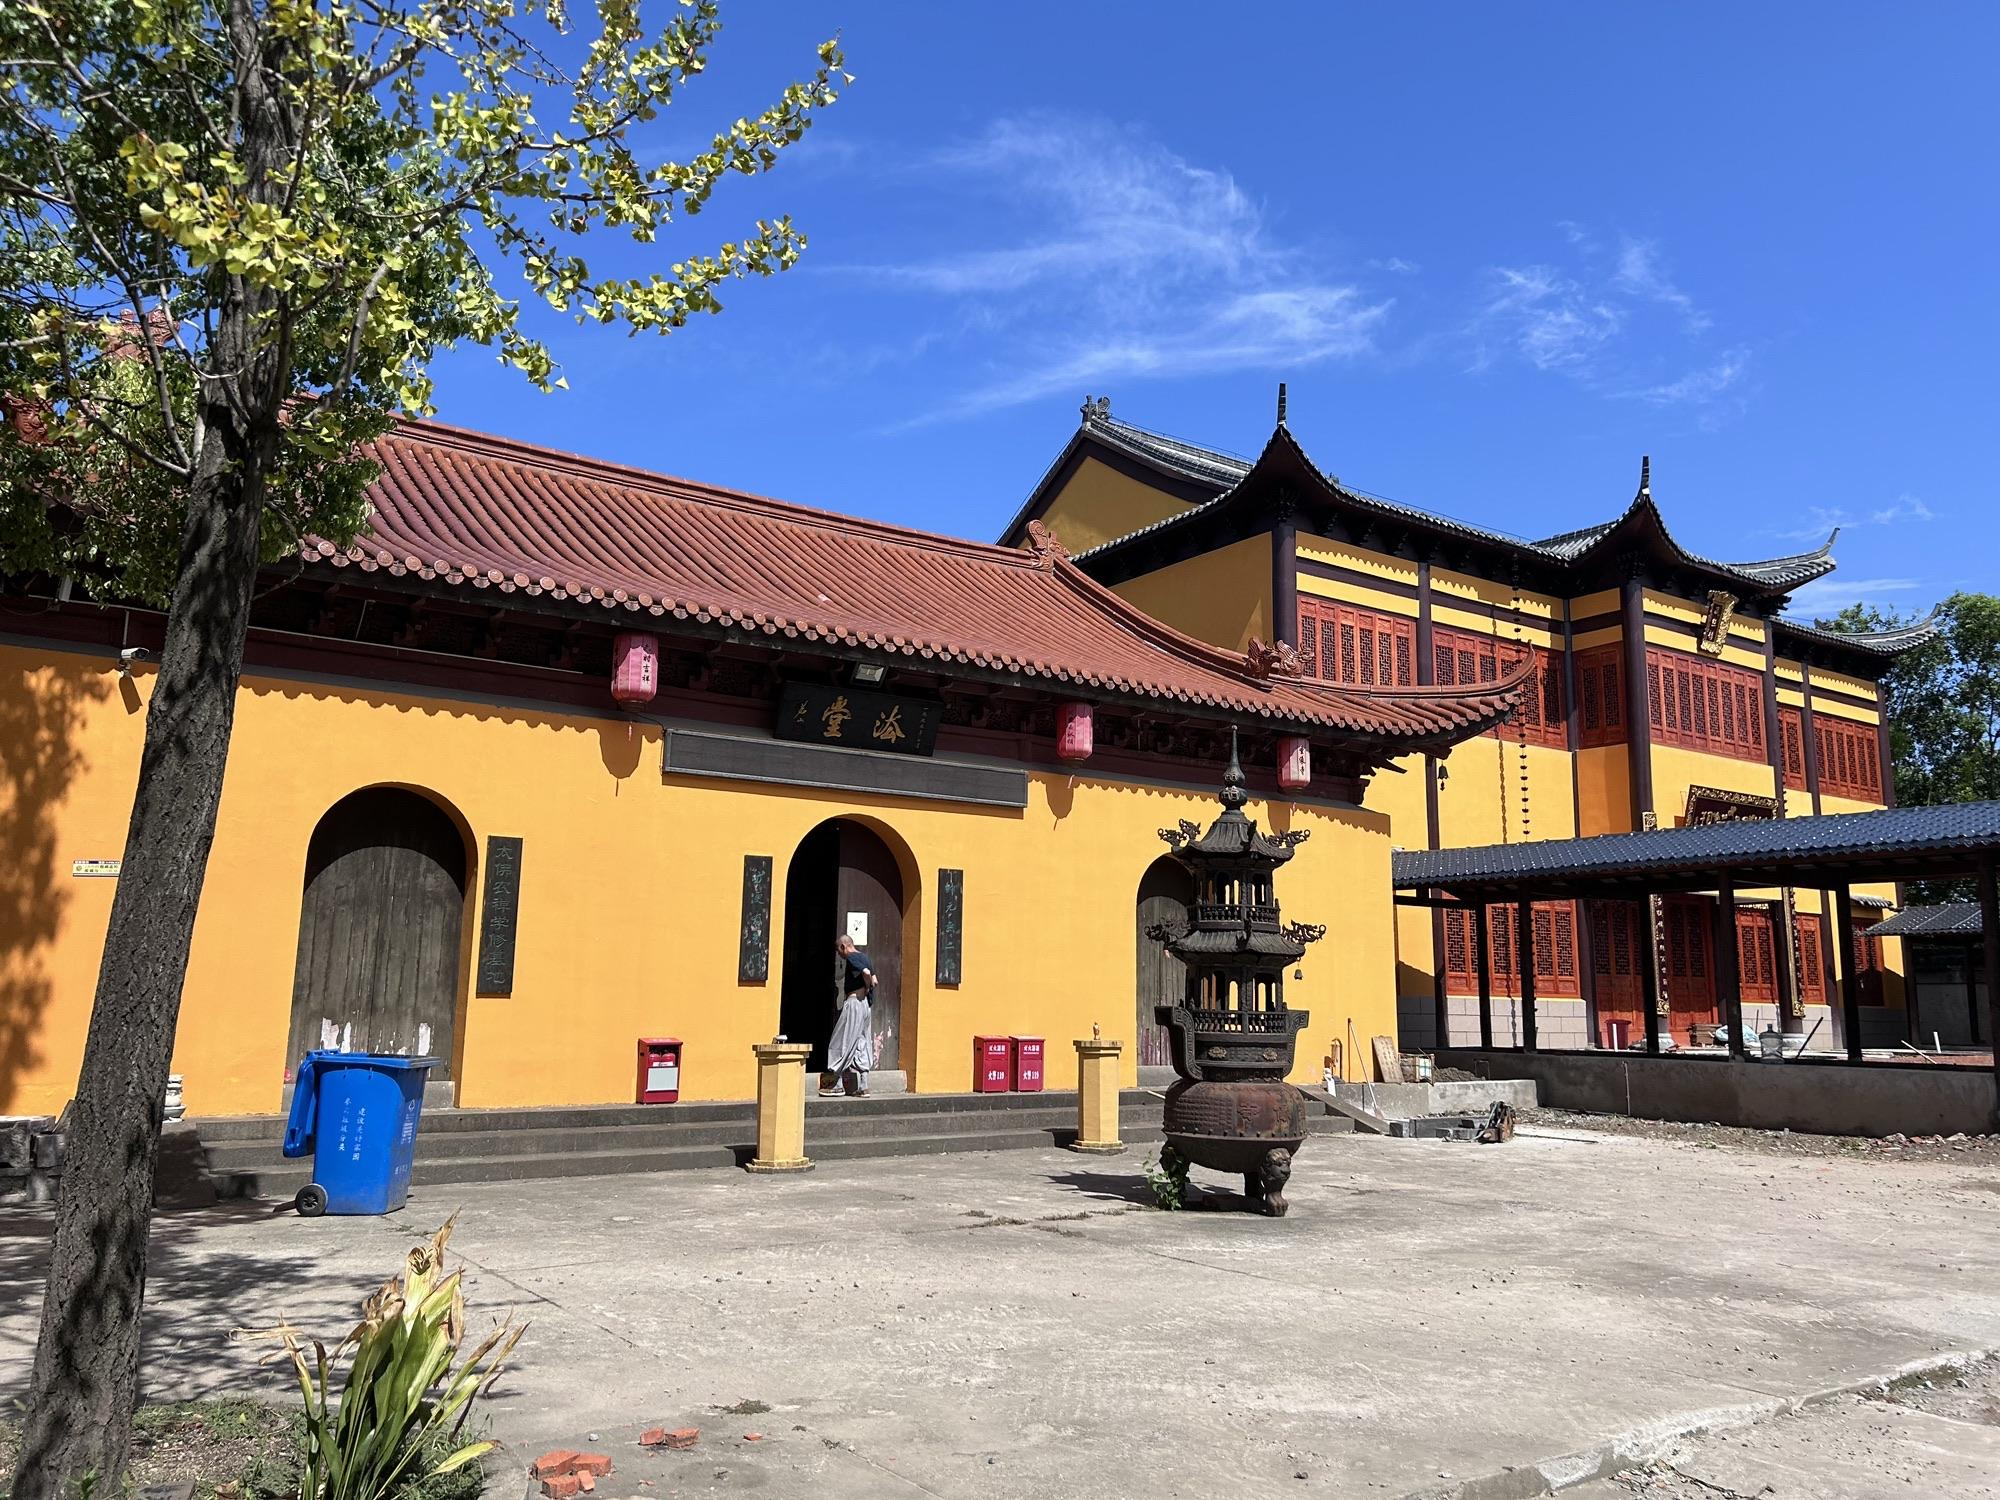
地标名称：圣像寺
所在城市：苏州市·太仓市